Hubert Humphrey 1968 presidential campaign

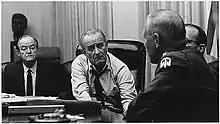
Humphrey (left) and President Lyndon Johnson (center) discuss the Vietnam War.

Johnson assigned Humphrey the task of campaigning for re-election. In this role, the Associated Press described him as the "administration's strongest advocate on Vietnam" policy. That task proved difficult following the Tet Offensive, which despite being a tactical victory, resulted in the deaths of thousands of American and South Vietnamese soldiers. The offensive included an invasion of the United States Embassy in Saigon, which changed the American public perception of North Vietnamese strength and the projected length of the war. Most Americans favored either an escalation in the number of American troops in Vietnam to overwhelm the enemy or a total withdrawal of American troops to prevent expending additional resources on the "hopeless task". McCarthy decried Johnson's handling of the war. He regarded "the Administration's reports of progress [as] the products of their own self-deception". The Johnson campaign tried to negate the war's detractors before the New Hampshire primary. They circulated literature, warning voters "the communists in Vietnam are watching ... don't vote for fuzzy thinking and surrender". Despite opinion polls showing McCarthy's support around 10 to 20 percent in the state, in the primary itself McCarthy received 42.2 percent of the total vote, slightly below Johnson's 49.4 percent. Observers hailed the outcome as a "moral victory" for McCarthy. Senator Robert Kennedy of New York cited it as an inspiration to enter the race himself, despite previously announcing he would not challenge Johnson for the nomination. Humphrey tried to encourage the President to be more involved in the campaign, but he appeared disinterested. He delayed meetings with Indiana Governor Roger Branigin to arrange a favorite son "stand in" for the campaign; and despite Humphrey's insistence, Johnson neglected to hire the campaign's 1964 campaign manager Larry O'Brien. Humphrey did convince Johnson to speak to the influential National Farmers Union in Minneapolis, ahead of the Wisconsin Primary.